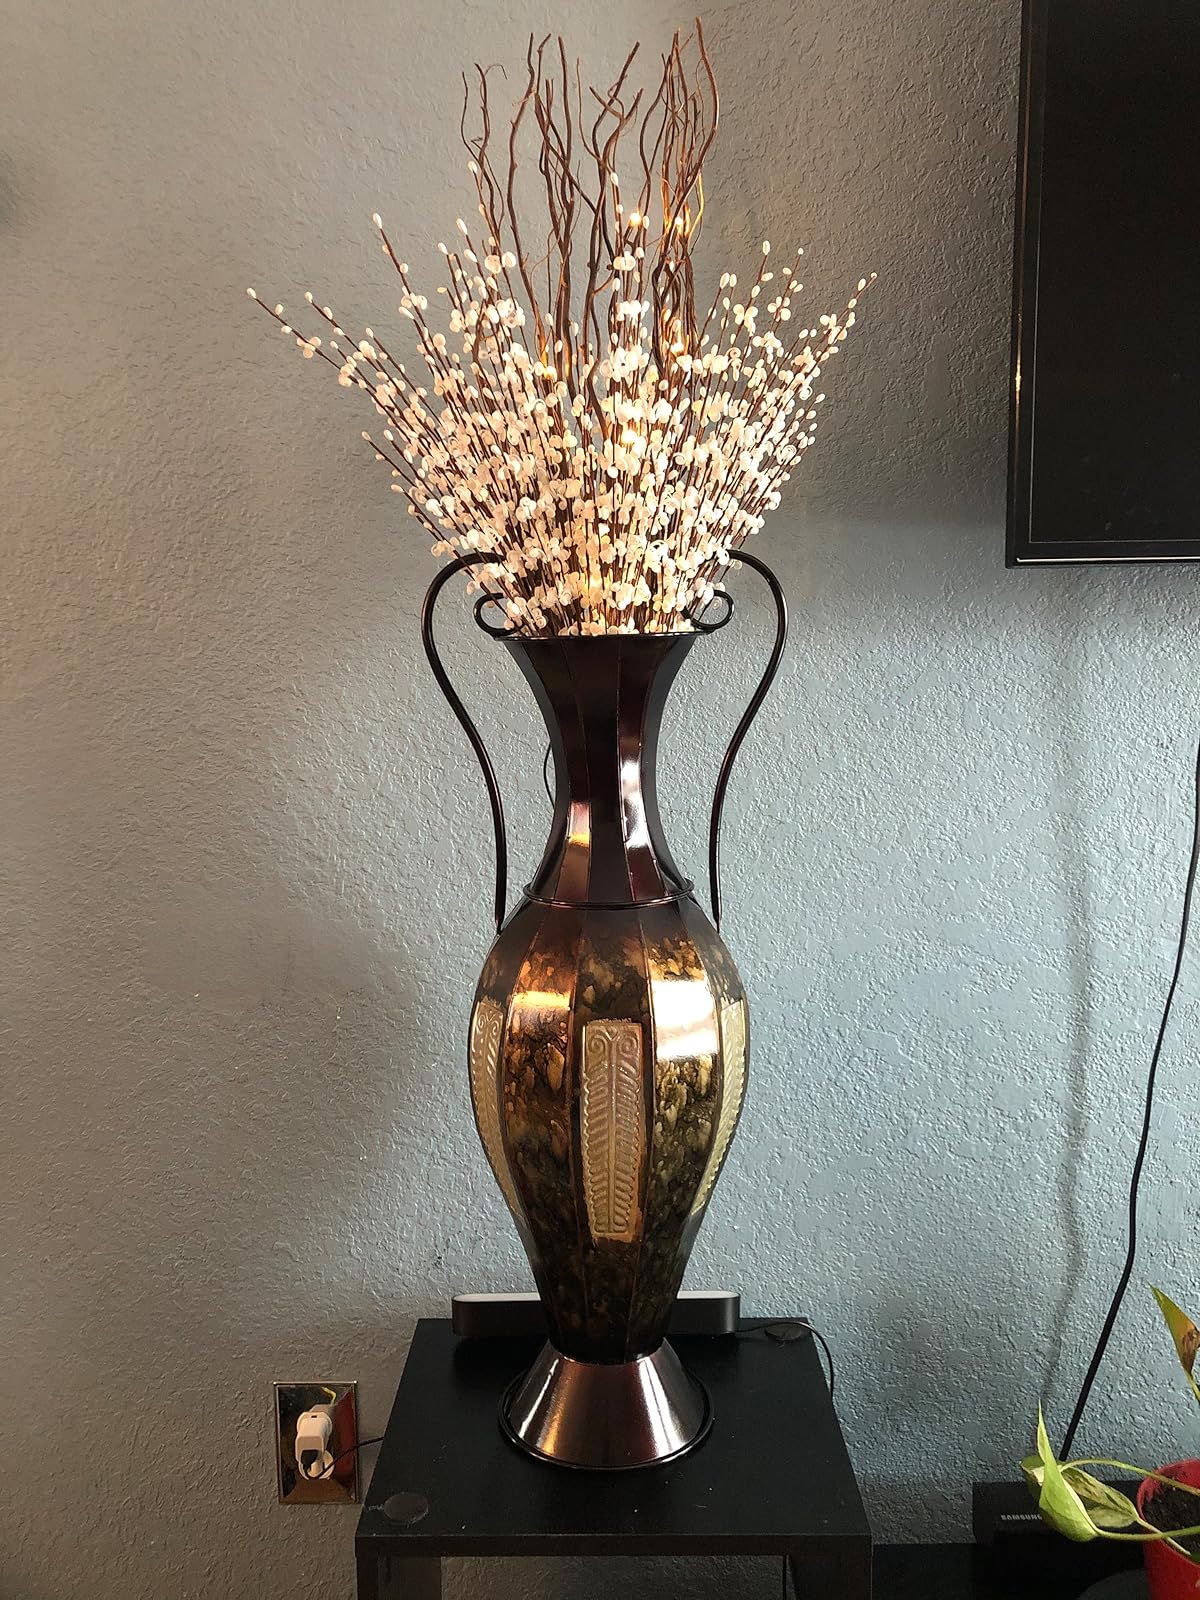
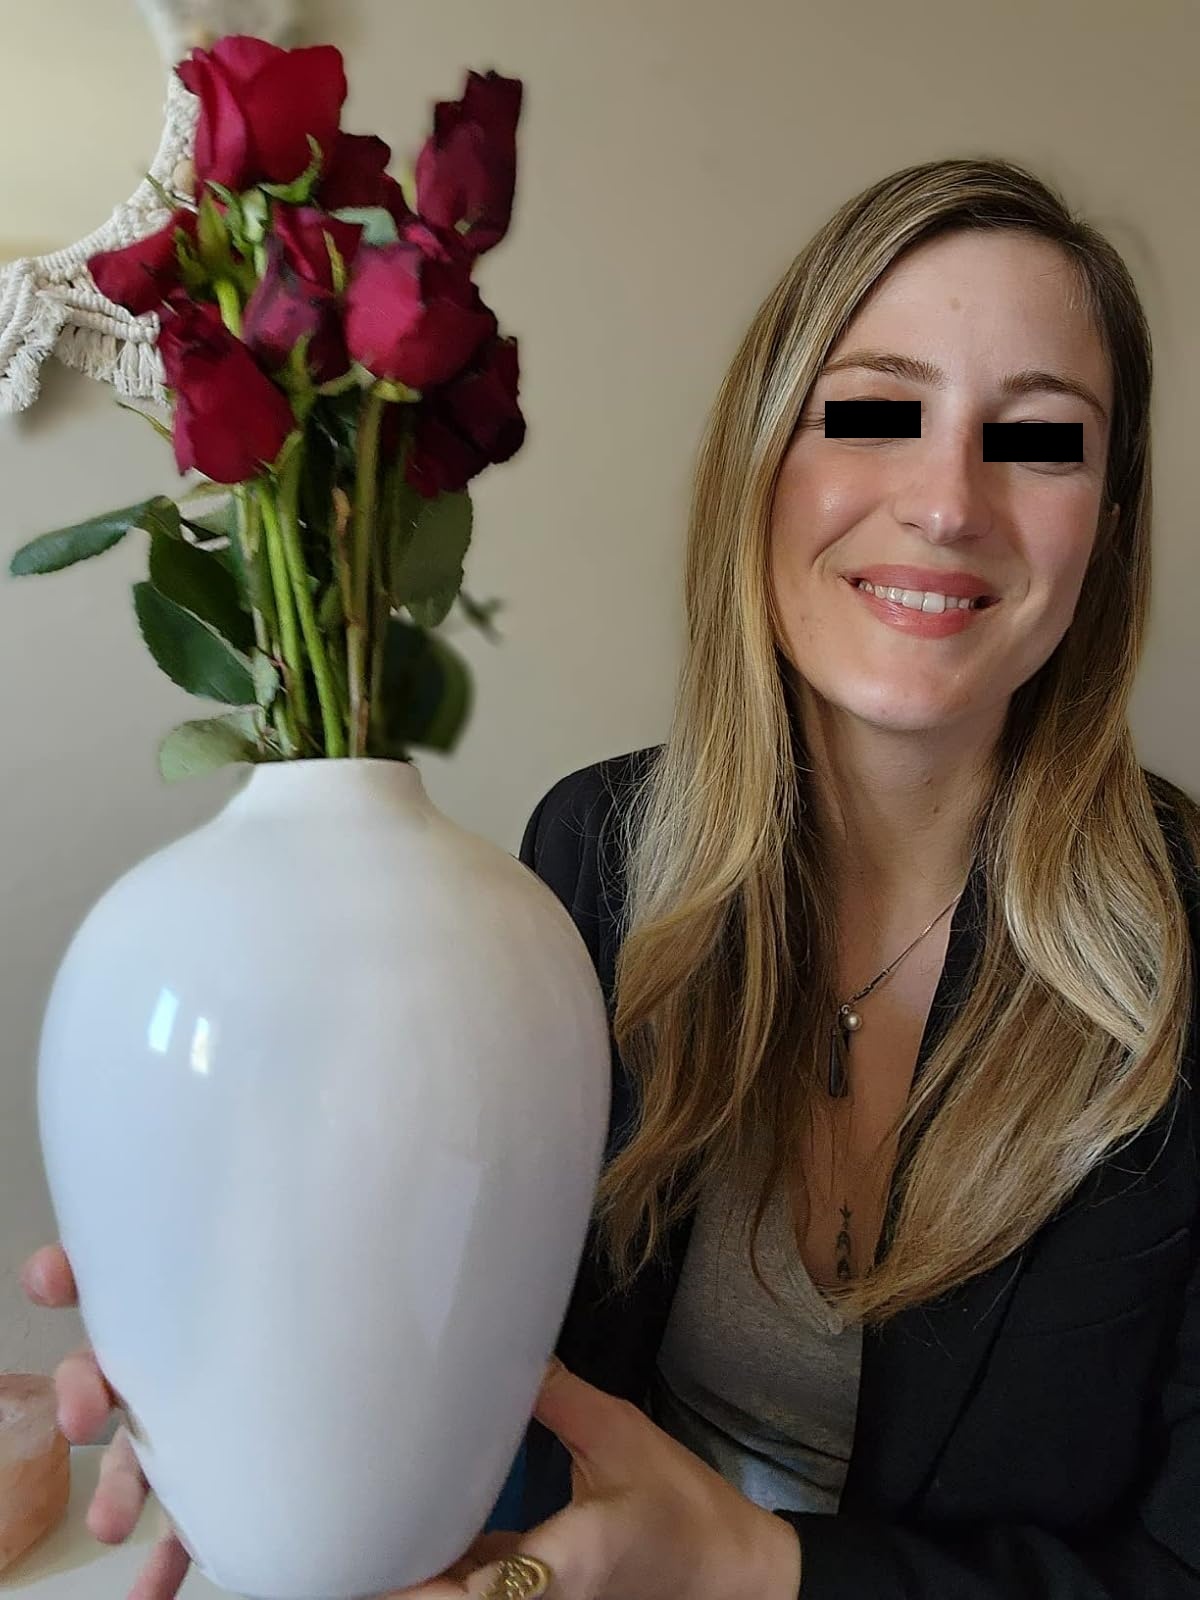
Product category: vase
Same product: no